Beguinage

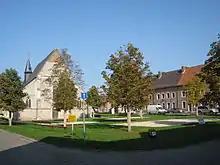
Beguinage at Sint-Truiden with its chapel, left

The understanding of women's motivations for joining the beguinages has changed dramatically in recent decades. The development of these communities is clearly linked to a preponderance of women in urban centers in the Middle Ages, but while earlier scholars like the Belgian historian Henri Pirenne believed that this "surplus" of women was caused by men dying in war, that theory has been debunked. Since the groundbreaking work of John Hajnal, who demonstrated that, for much of Europe, marriage occurred later in life and at a lower frequency than had previously been believed, historians have established that single women moved to the newly developed cities because those cities offered them work opportunities. has shown how the smaller beguinages as well as the court beguinages answered such women's social and economic needs, in addition to offering them a religious life coupled with personal independence, which was a difficult thing to have for a woman.